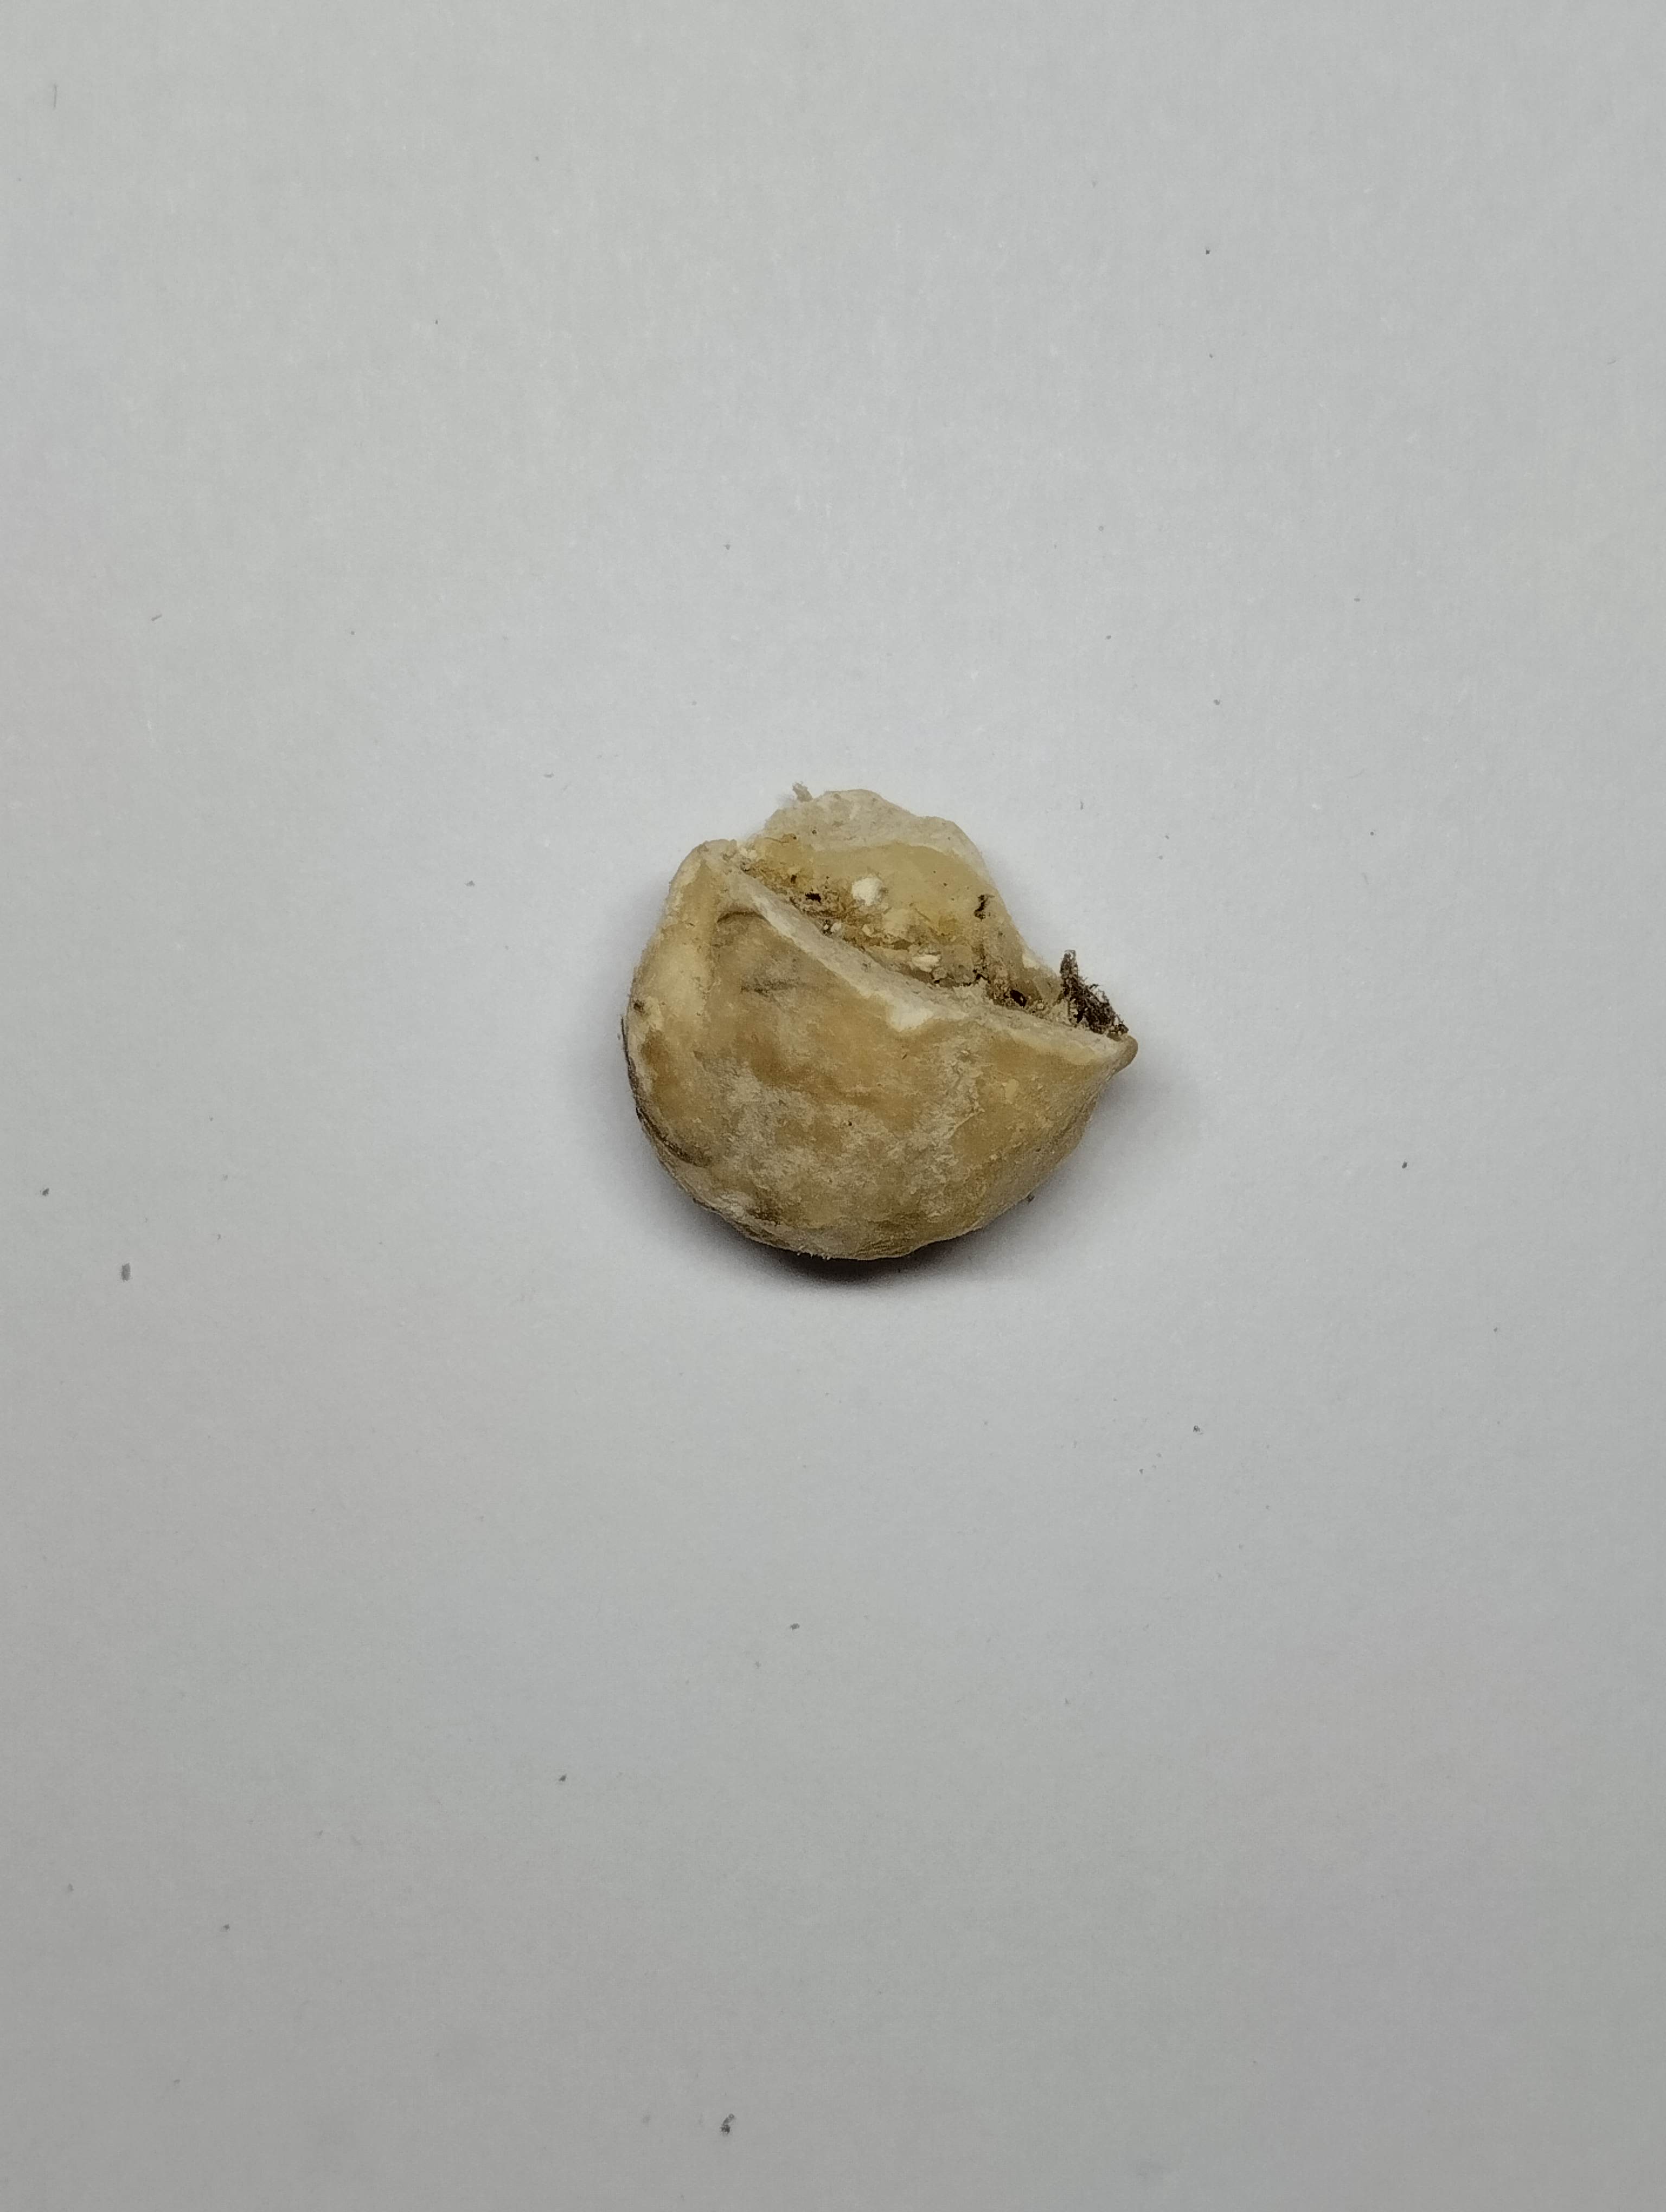
Label: rusak (damaged seed)